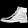
Label: Ankle boot